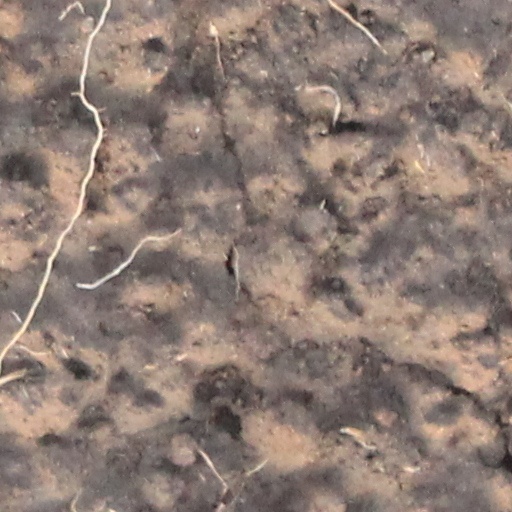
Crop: wheat